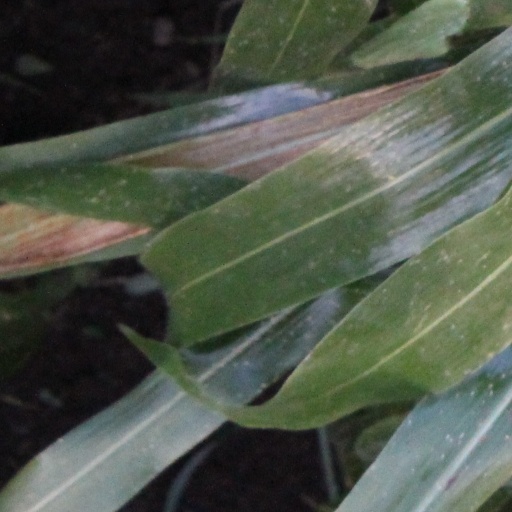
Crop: sorghum